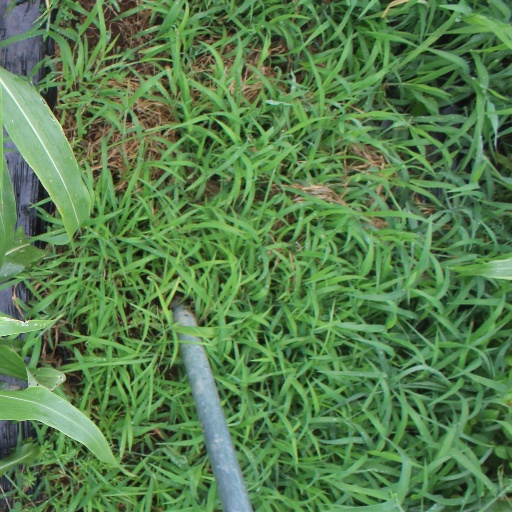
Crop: sorghum